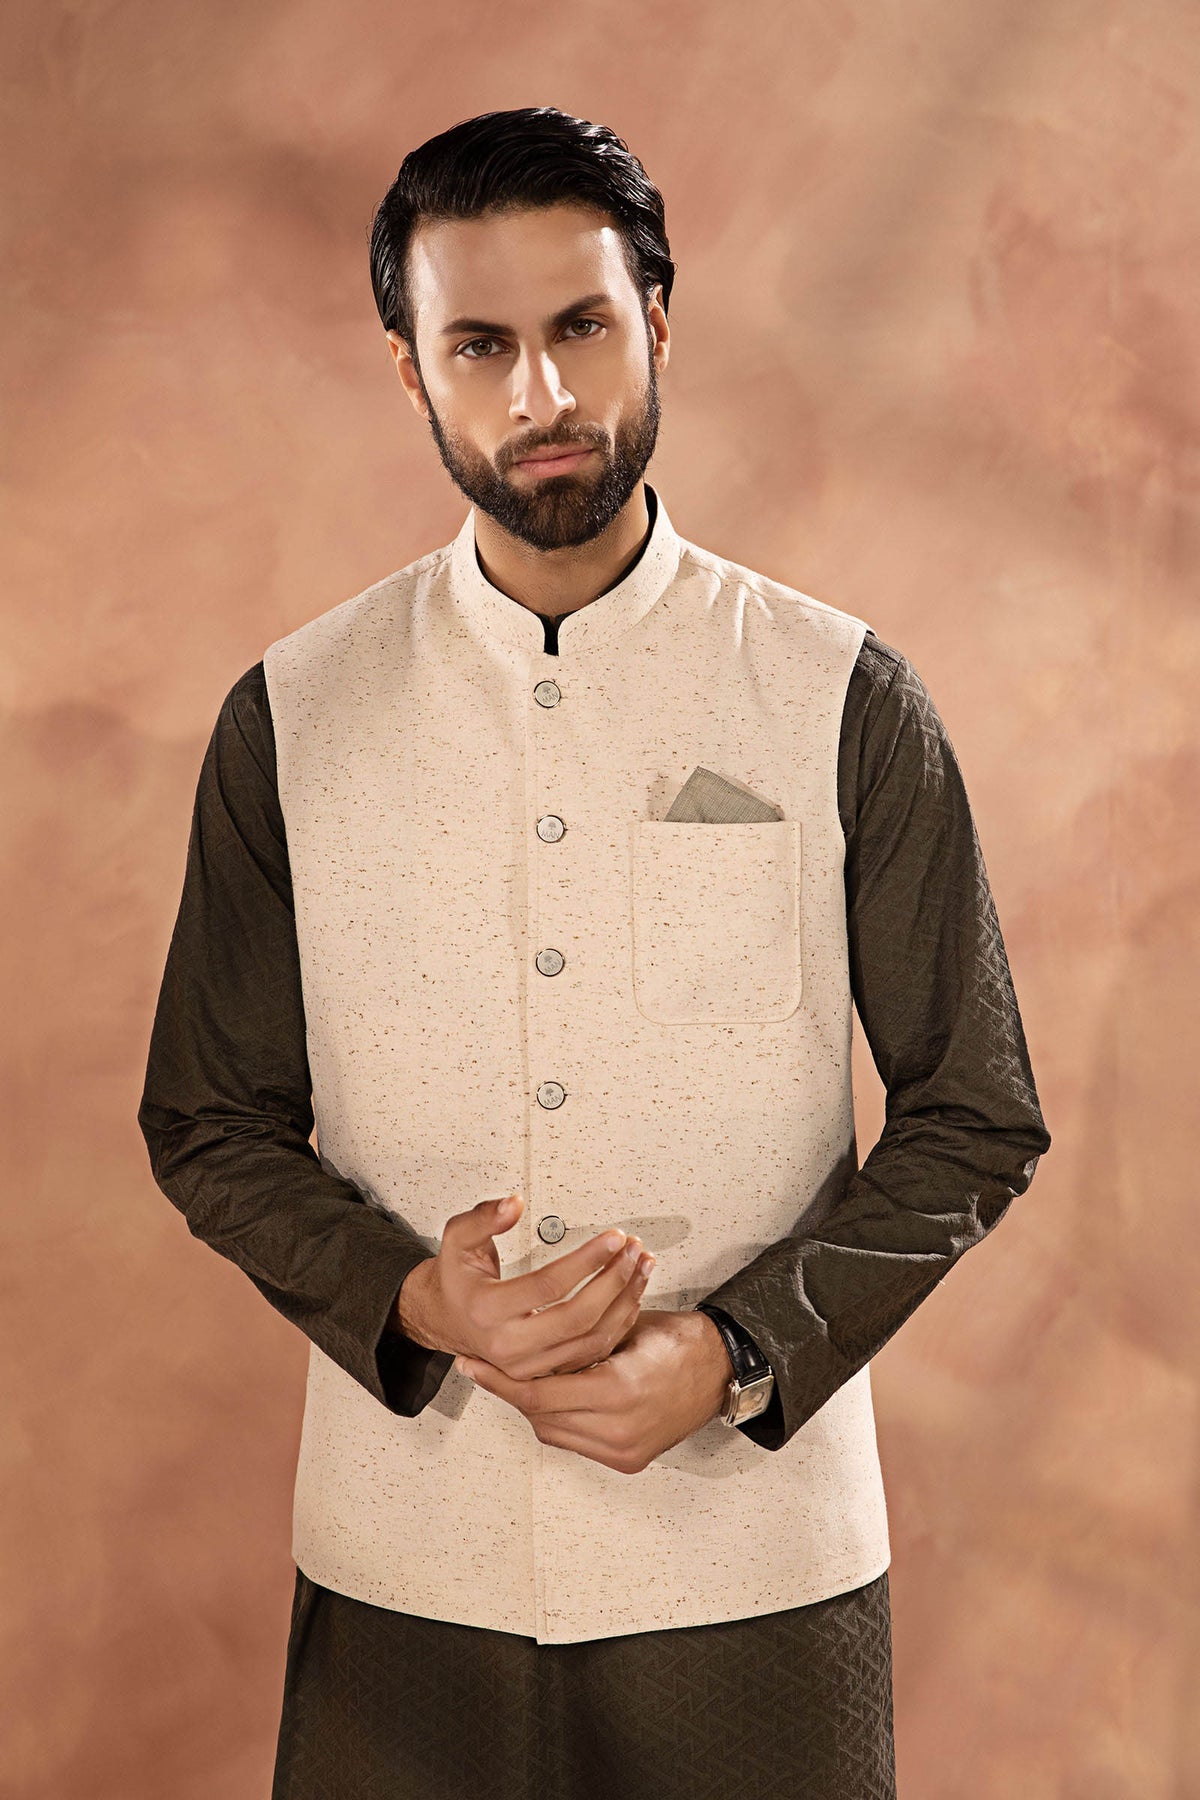
beige black khan nehru jacket